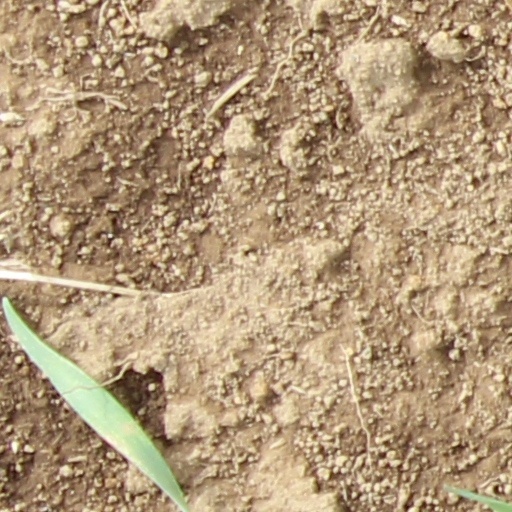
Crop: wheat